Sophie of Pomerania

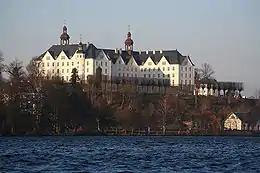
Plön Castle after its renovation in 2006; from the southwest with the Großer Plöner See in the foreground. The Kiel–Lübeck railway runs along its banks.

Sophie of Pomerania (1498–1568) was Queen of Denmark and Norway as the spouse of Frederick I. She is known for her independent rule over her fiefs Lolland and Falster, the castles in Kiel and Plön, and several villages in Holstein as queen.